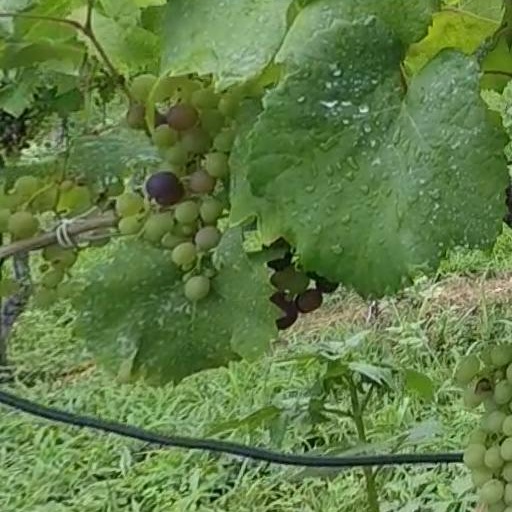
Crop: grape